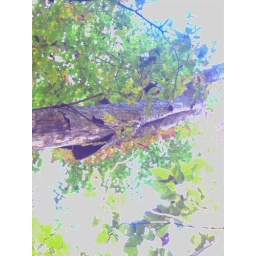
cavity of unknown bird in birch tree